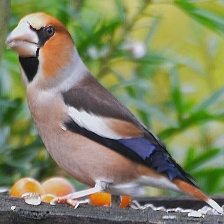
Species: HAWFINCH
Scientific name: COCCOTHRAUSTES COCCOTHRAUSTES